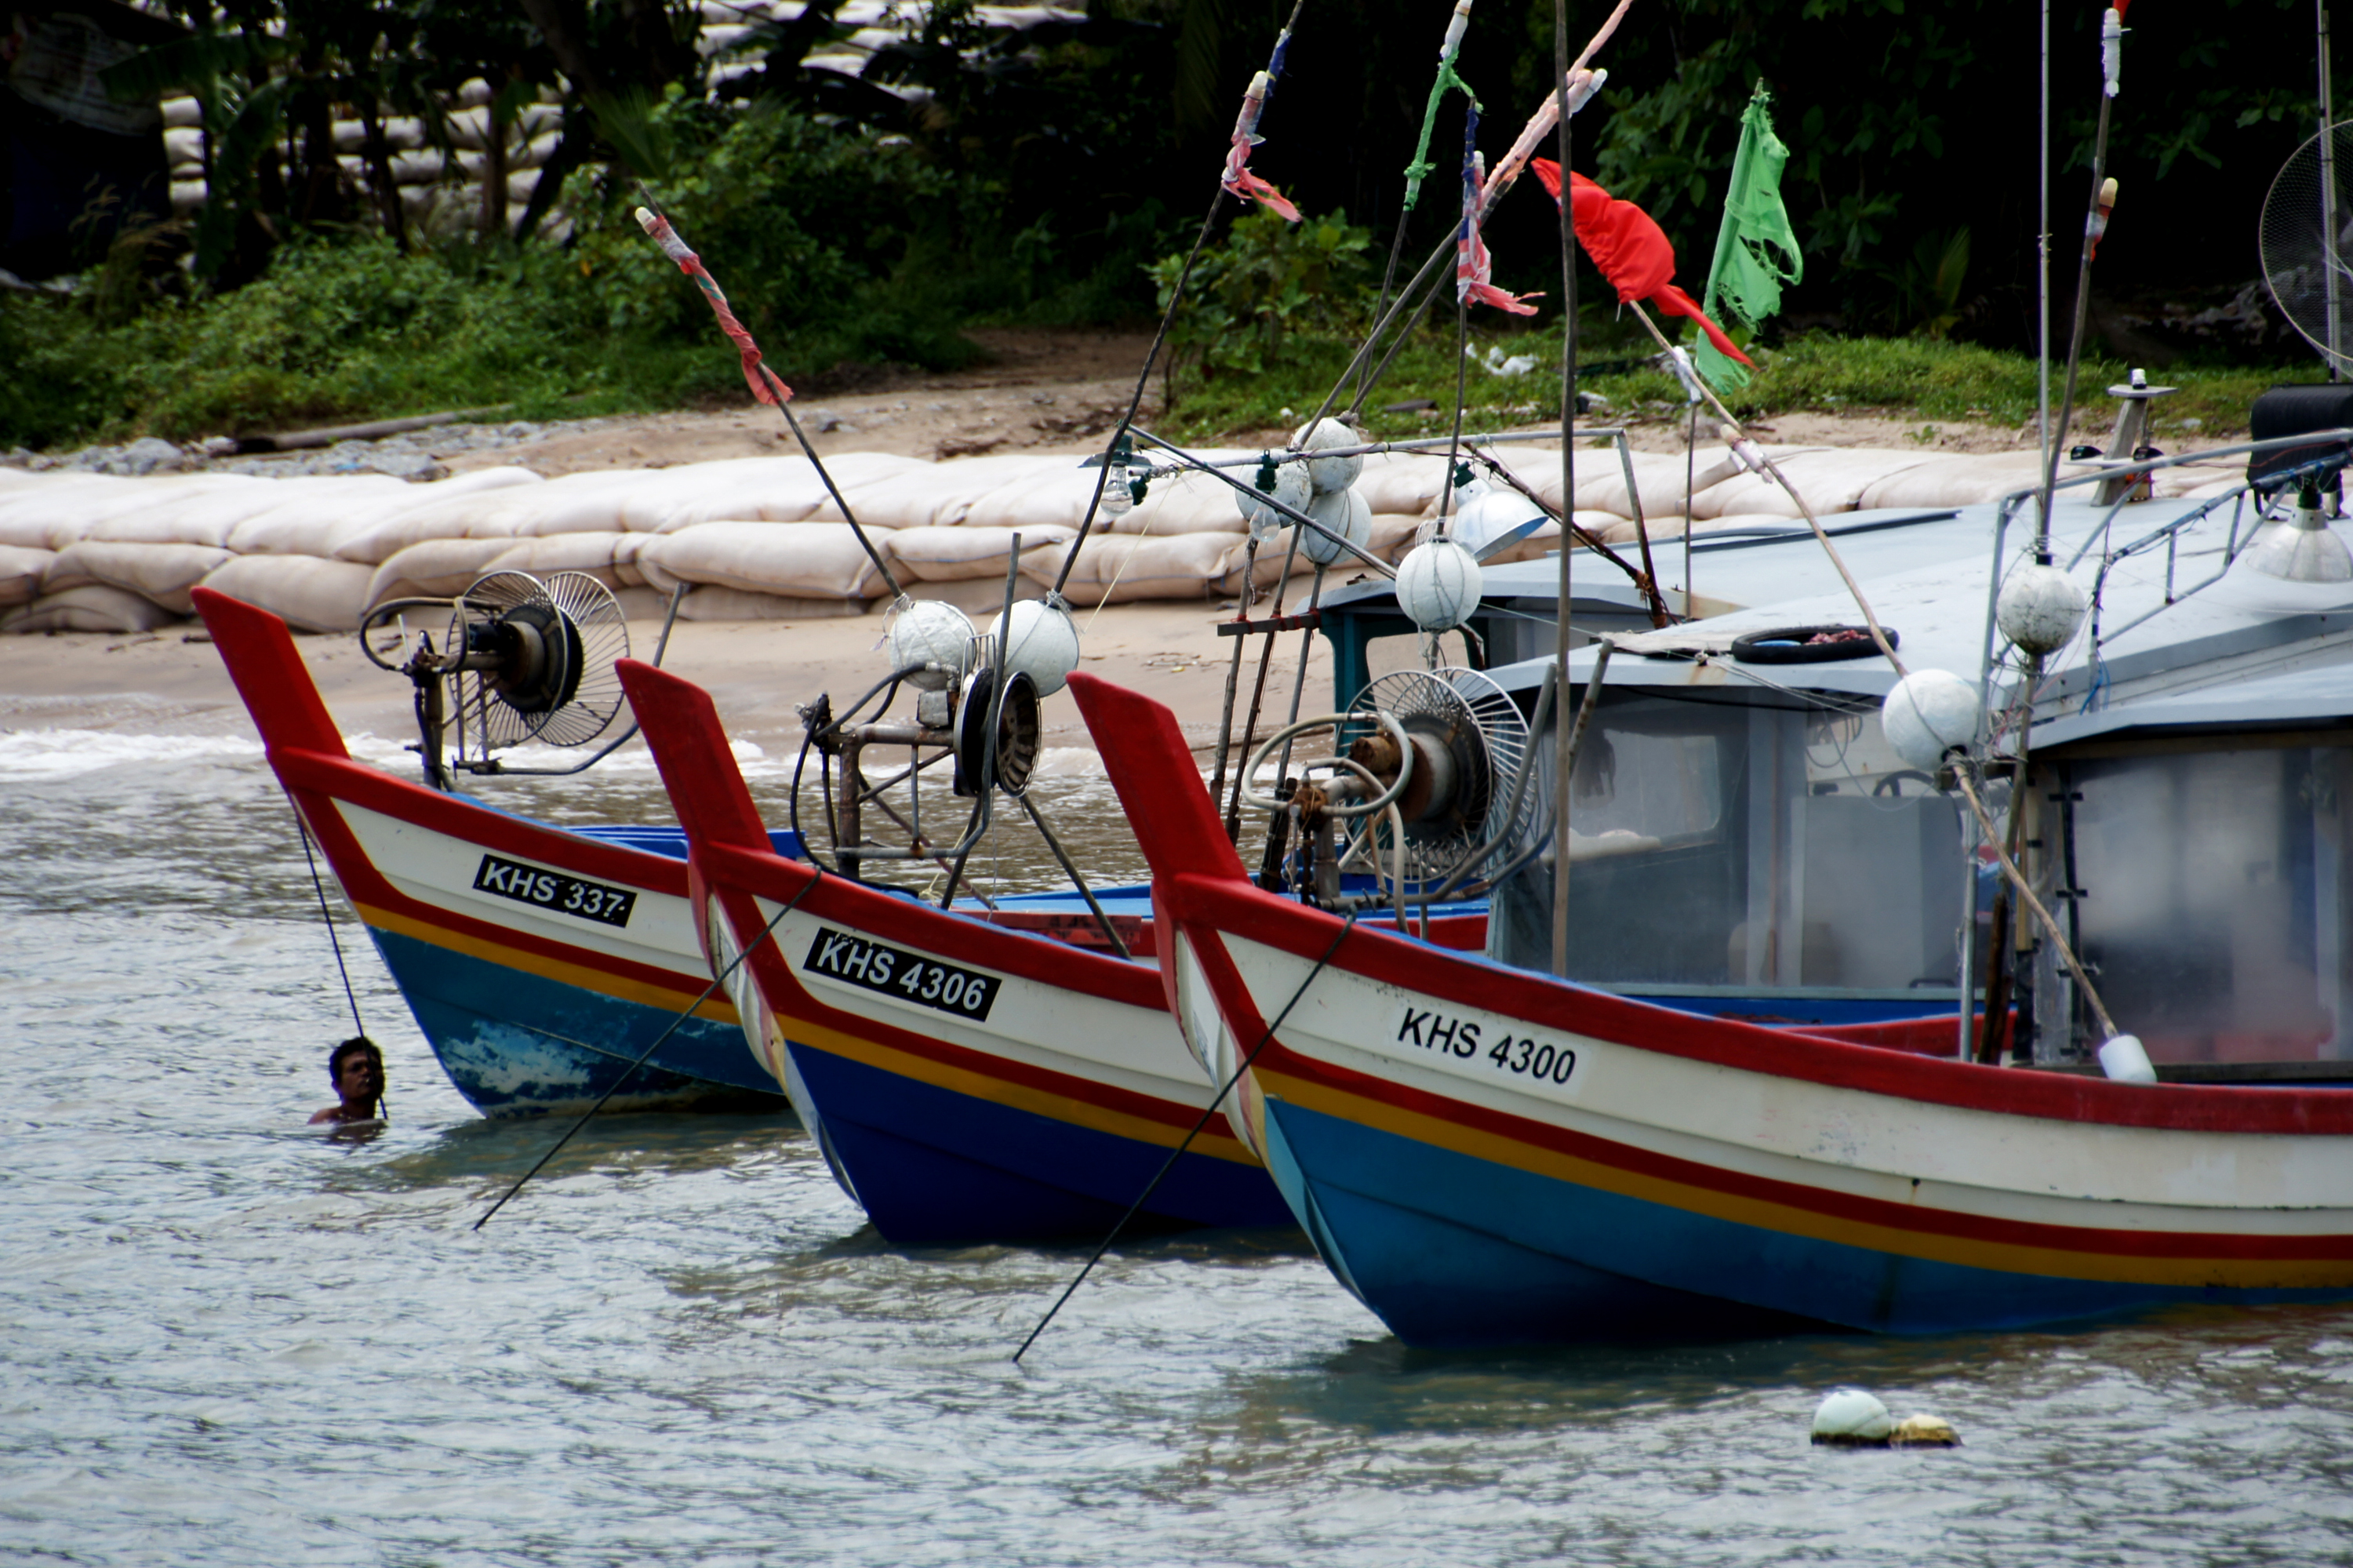
boat, vehicle, fishing, asia, sailboat, boating, boats, colours, malaysia, watercraft, fishing vessel, skiff, watercraft rowing